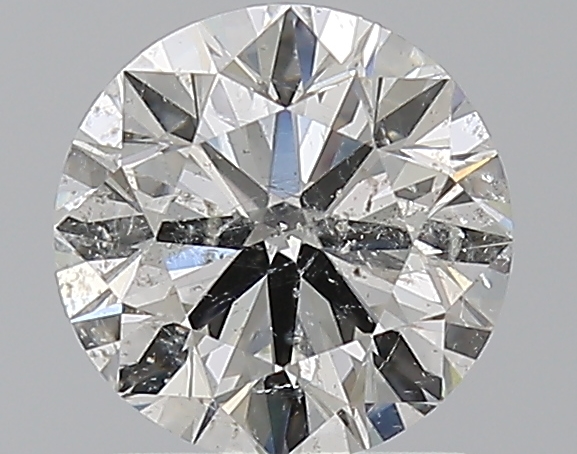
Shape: round
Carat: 1.29
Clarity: SI2
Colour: G
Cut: EX
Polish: EX
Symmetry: EX
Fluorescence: N
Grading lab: IGI
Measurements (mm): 6.92 x 6.88 x 4.29